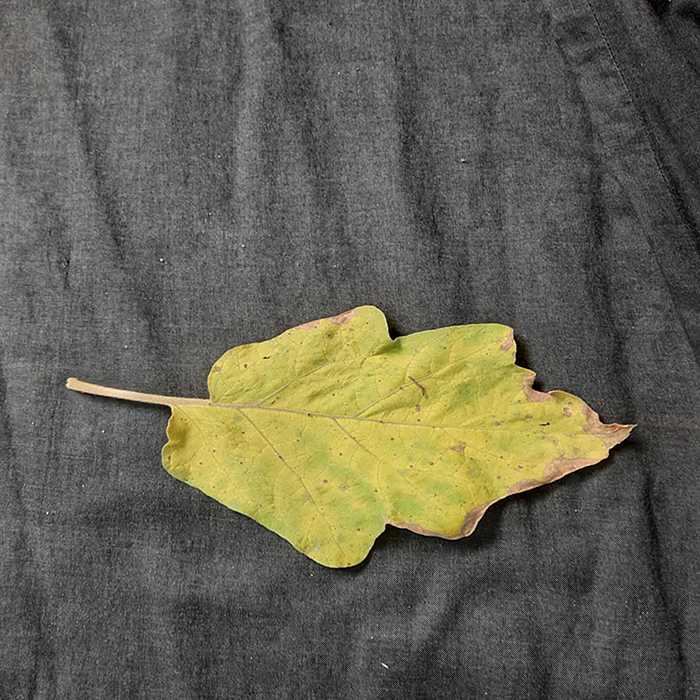
Plant: Eggplant
Label: Eggplant verticillium wilt